Timeline of the 2011 Bahraini uprising

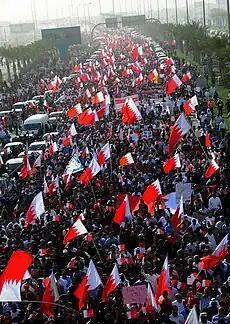
Hundreds of thousands of Bahrainis taking part in the "March of Loyalty to Martyrs", honoring political dissidents killed by security forces, on 22 February.

On 18 February, government forces used live ammunition against protesters, mourners and news reporters, with multiple casualties reported. Security forces fired on medics loading the wounded into ambulances. Abdulredha Buhmaid died and at least sixty-six were wounded.